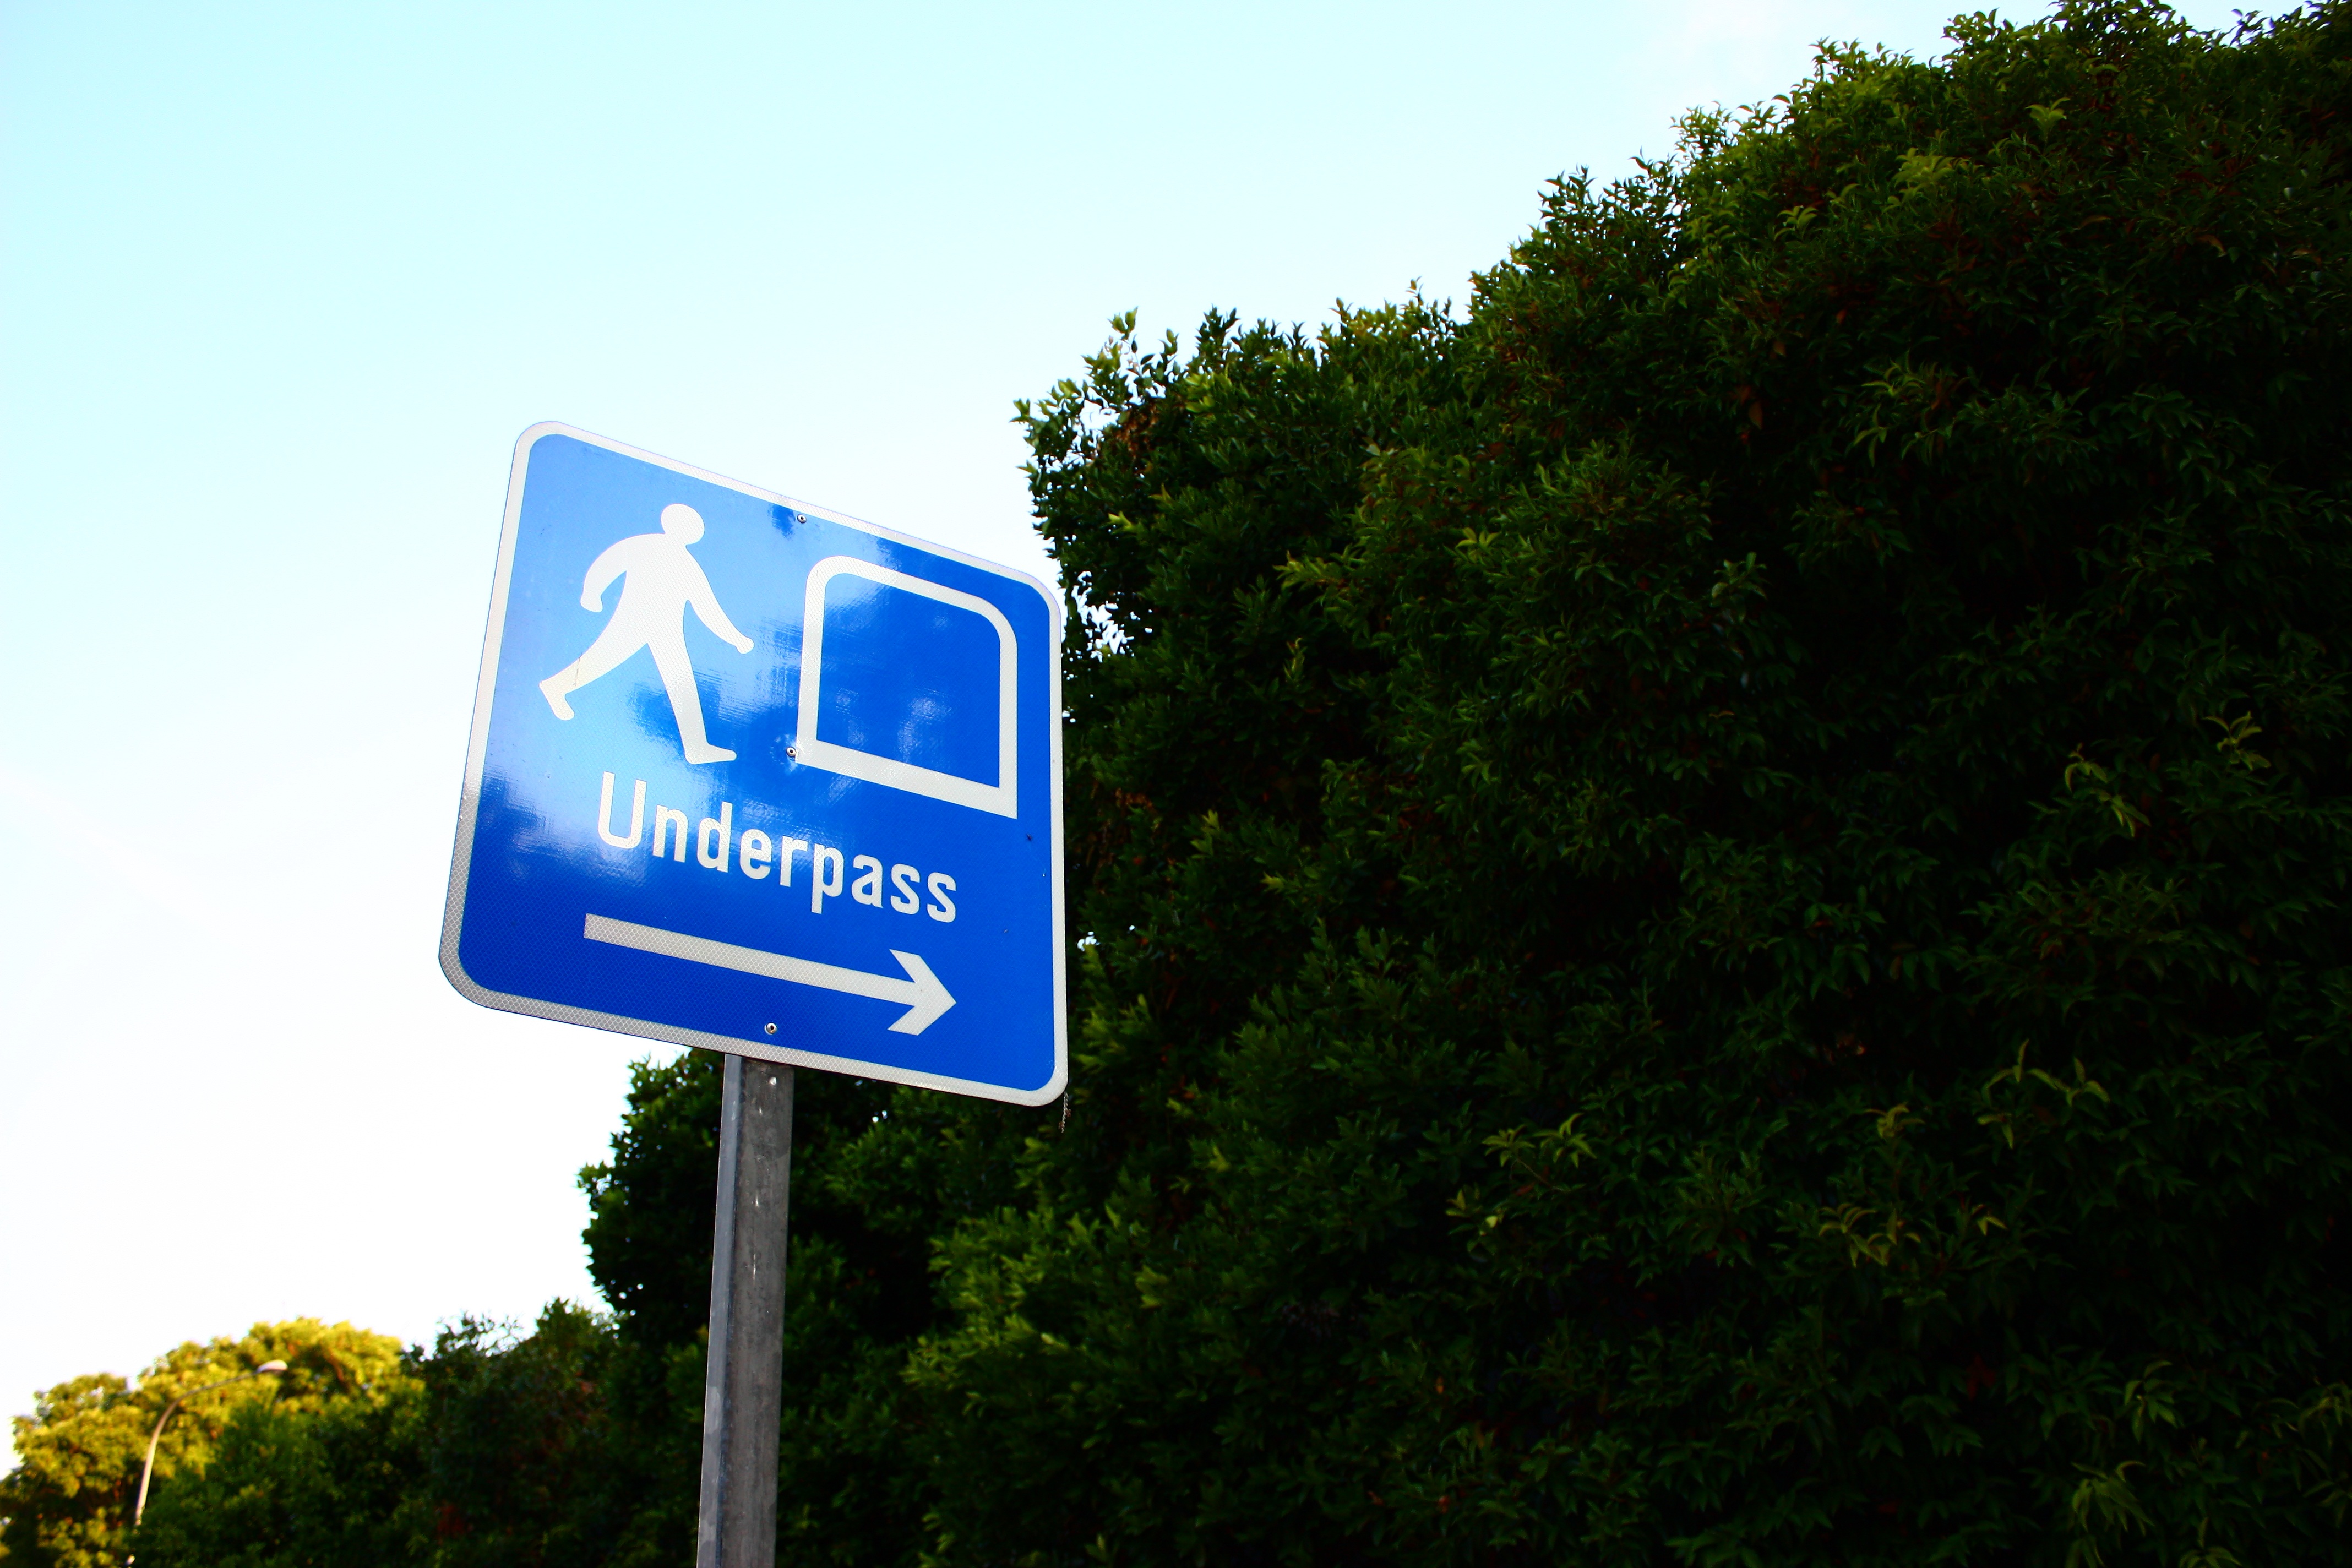
sign, street sign, signage, lane, label, signs, underpass, traffic sign